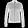
Label: Coat